Wrigley Field renovations

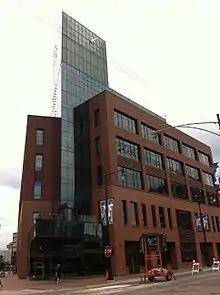
New administrative building just west of the park

On November 2, 2015, workers began dismantling the marquee and relocating it for renovation and refurbishment. The marquee had been in place since 1933.